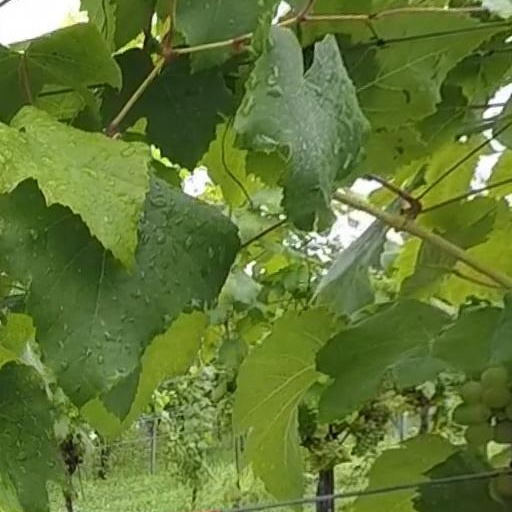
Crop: grape